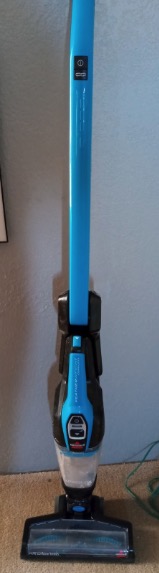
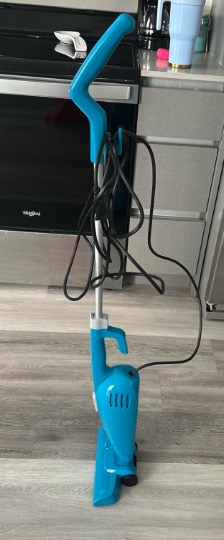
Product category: items_vacuum
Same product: no